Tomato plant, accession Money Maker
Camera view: bottom (45 deg); turntable rotation: 90 degrees
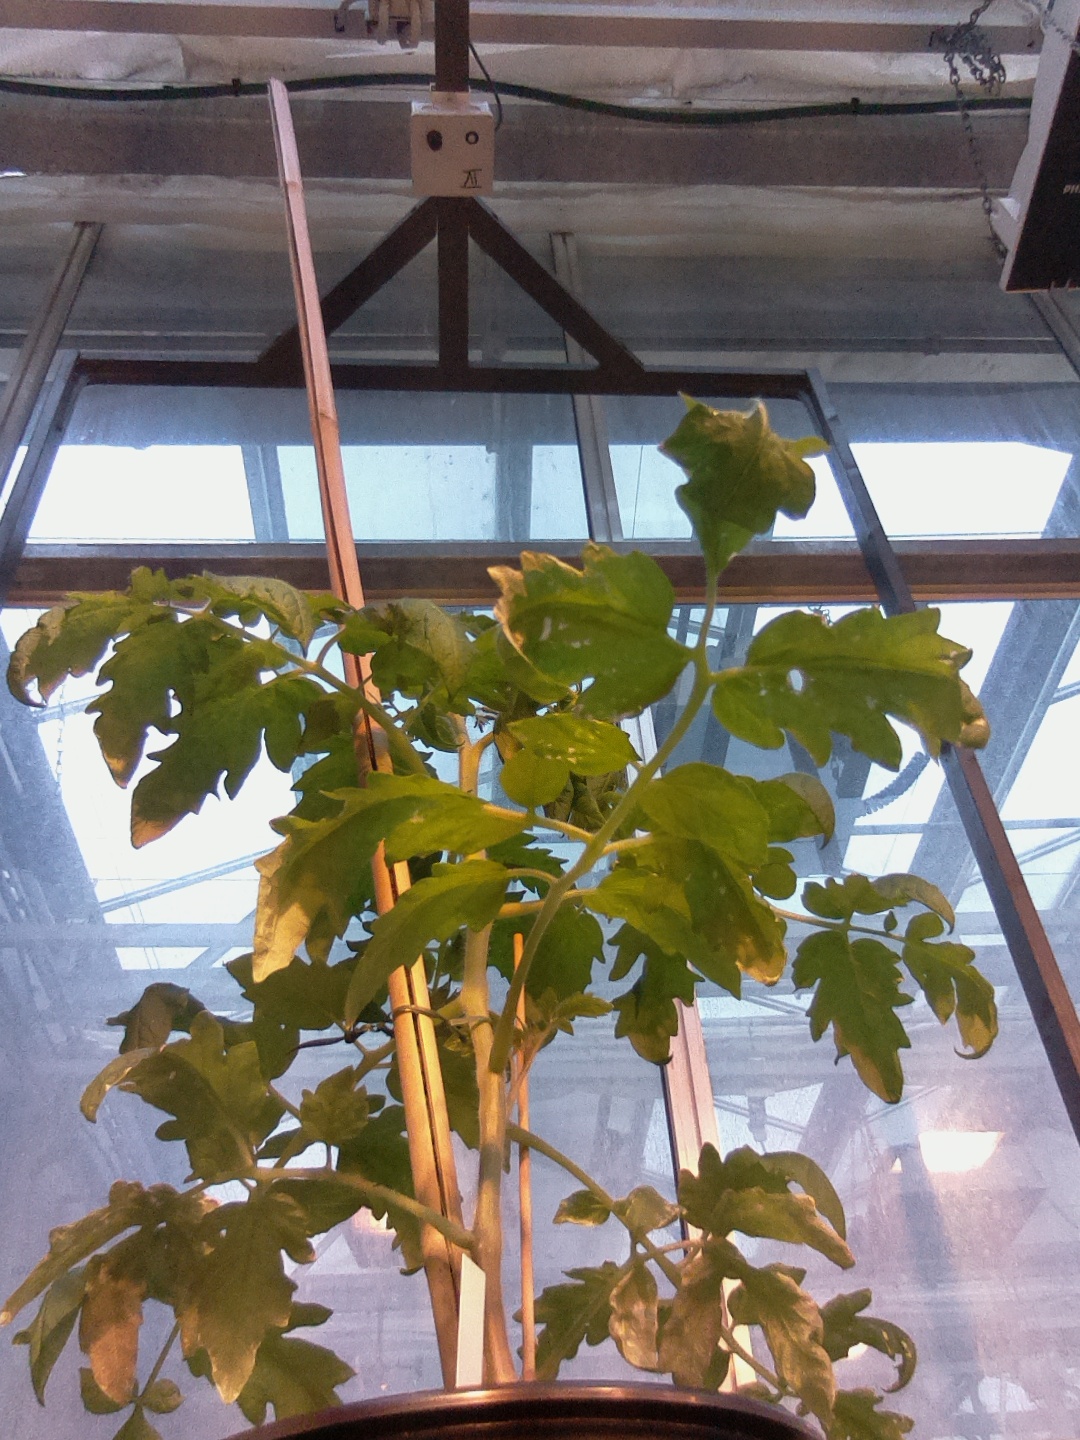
BBCH growth stage 53: 3 inflorescences visible